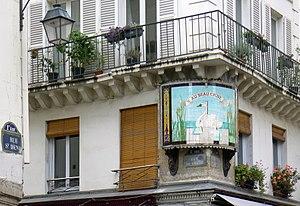
Enseigne représentant un cygne à l'angle de la rue du Cygne et de la rue Saint-Denis - Paris Ier
La rue du Cygne est une voie, ancienne, du 1ᵉʳ arrondissement de Paris, en France.